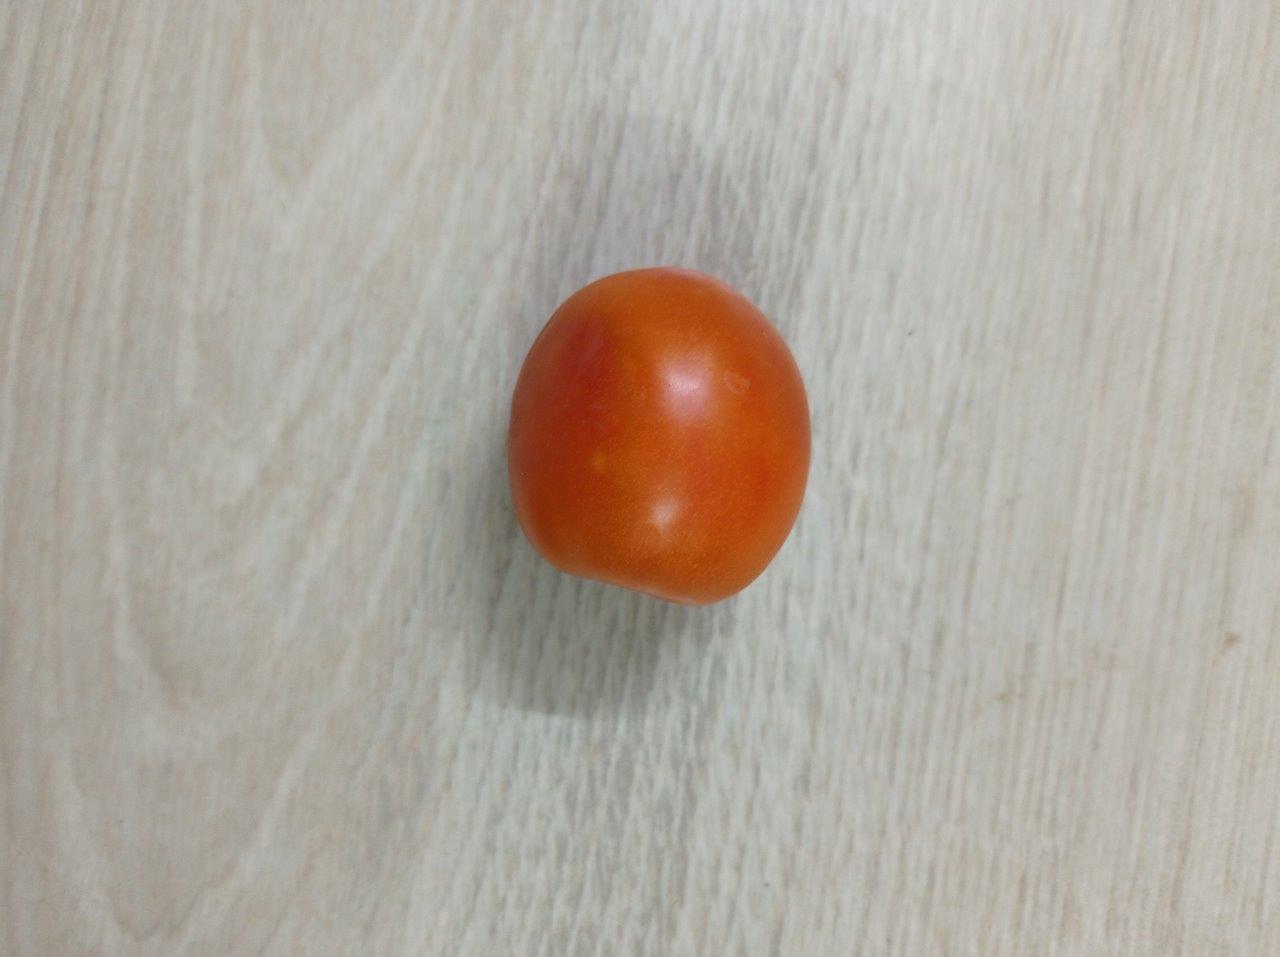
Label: Fresh